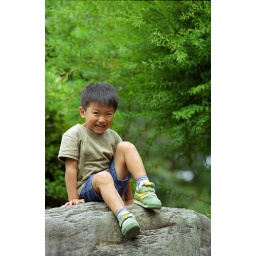
boy in green